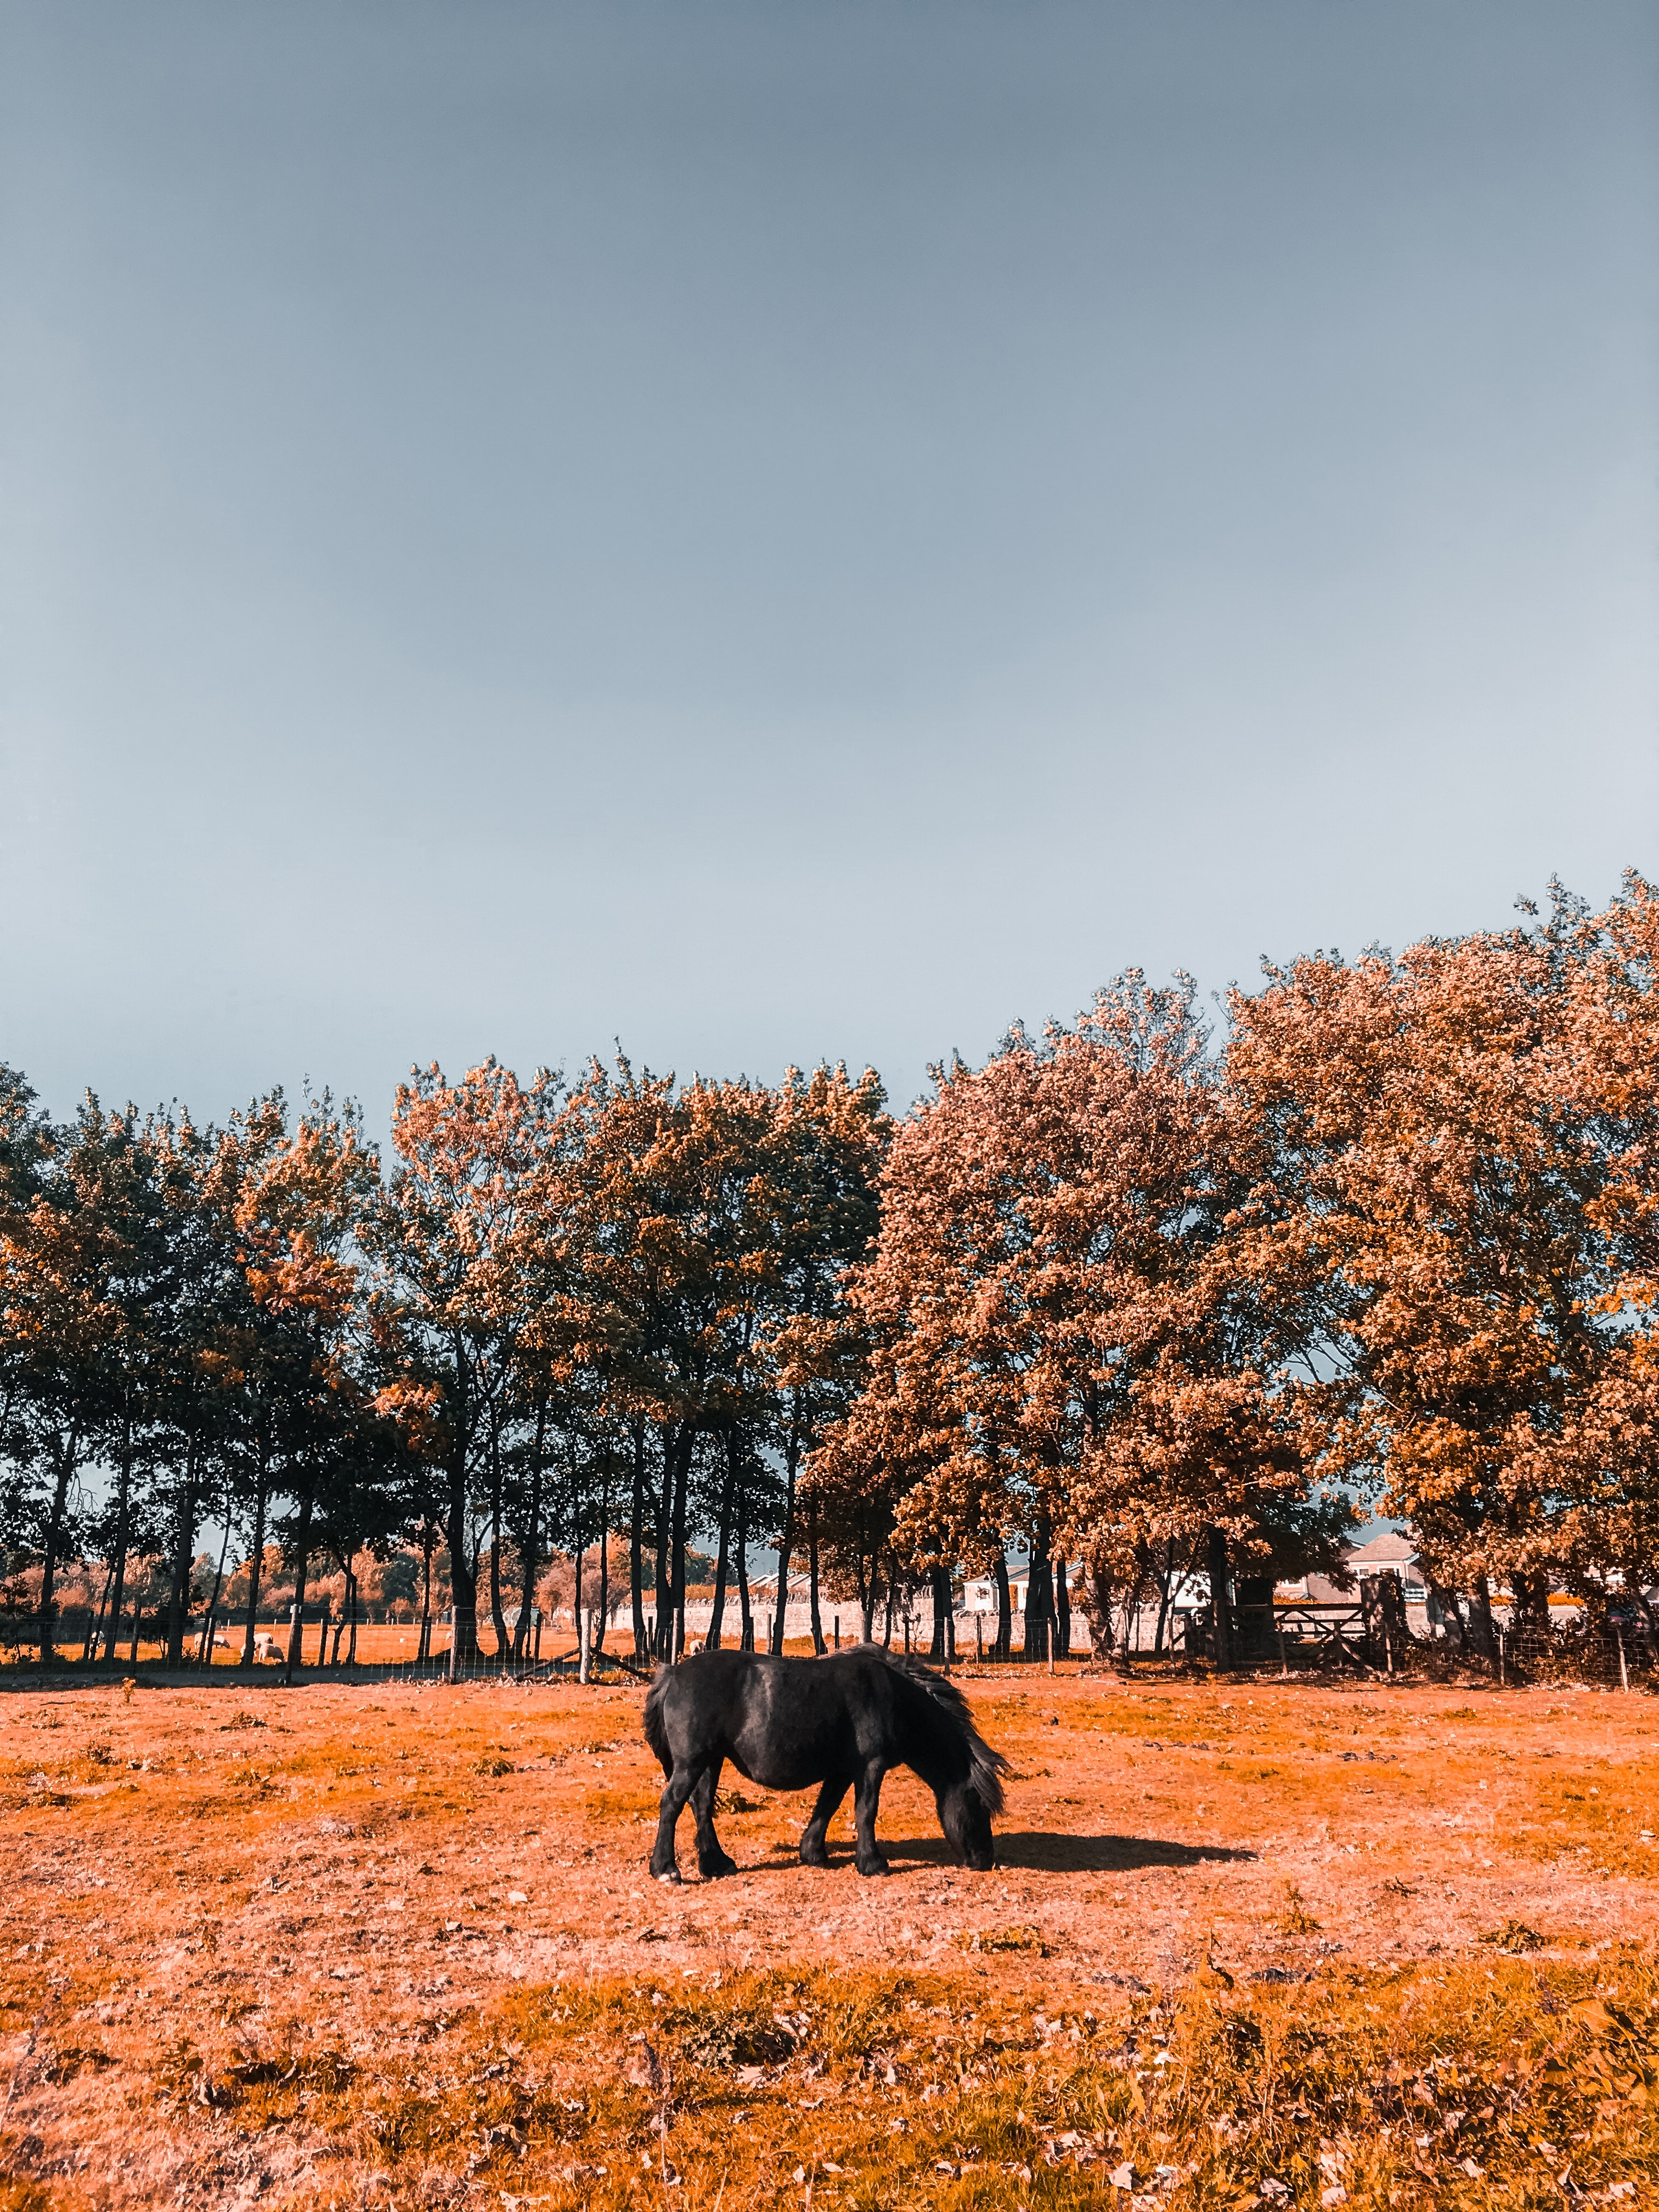
tree, sky, woody plant, leaf, field, plant, rural area, pasture, morning, branch, landscape, grass, autumn, farm, sunlight, horse like mammal, winter, spring, ranch, pack animal, evening, meadow